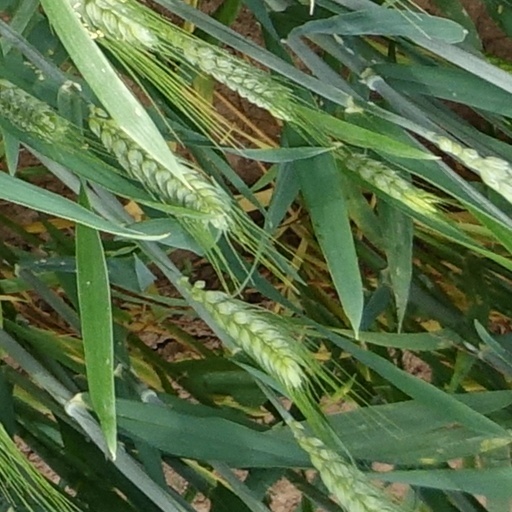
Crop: wheat